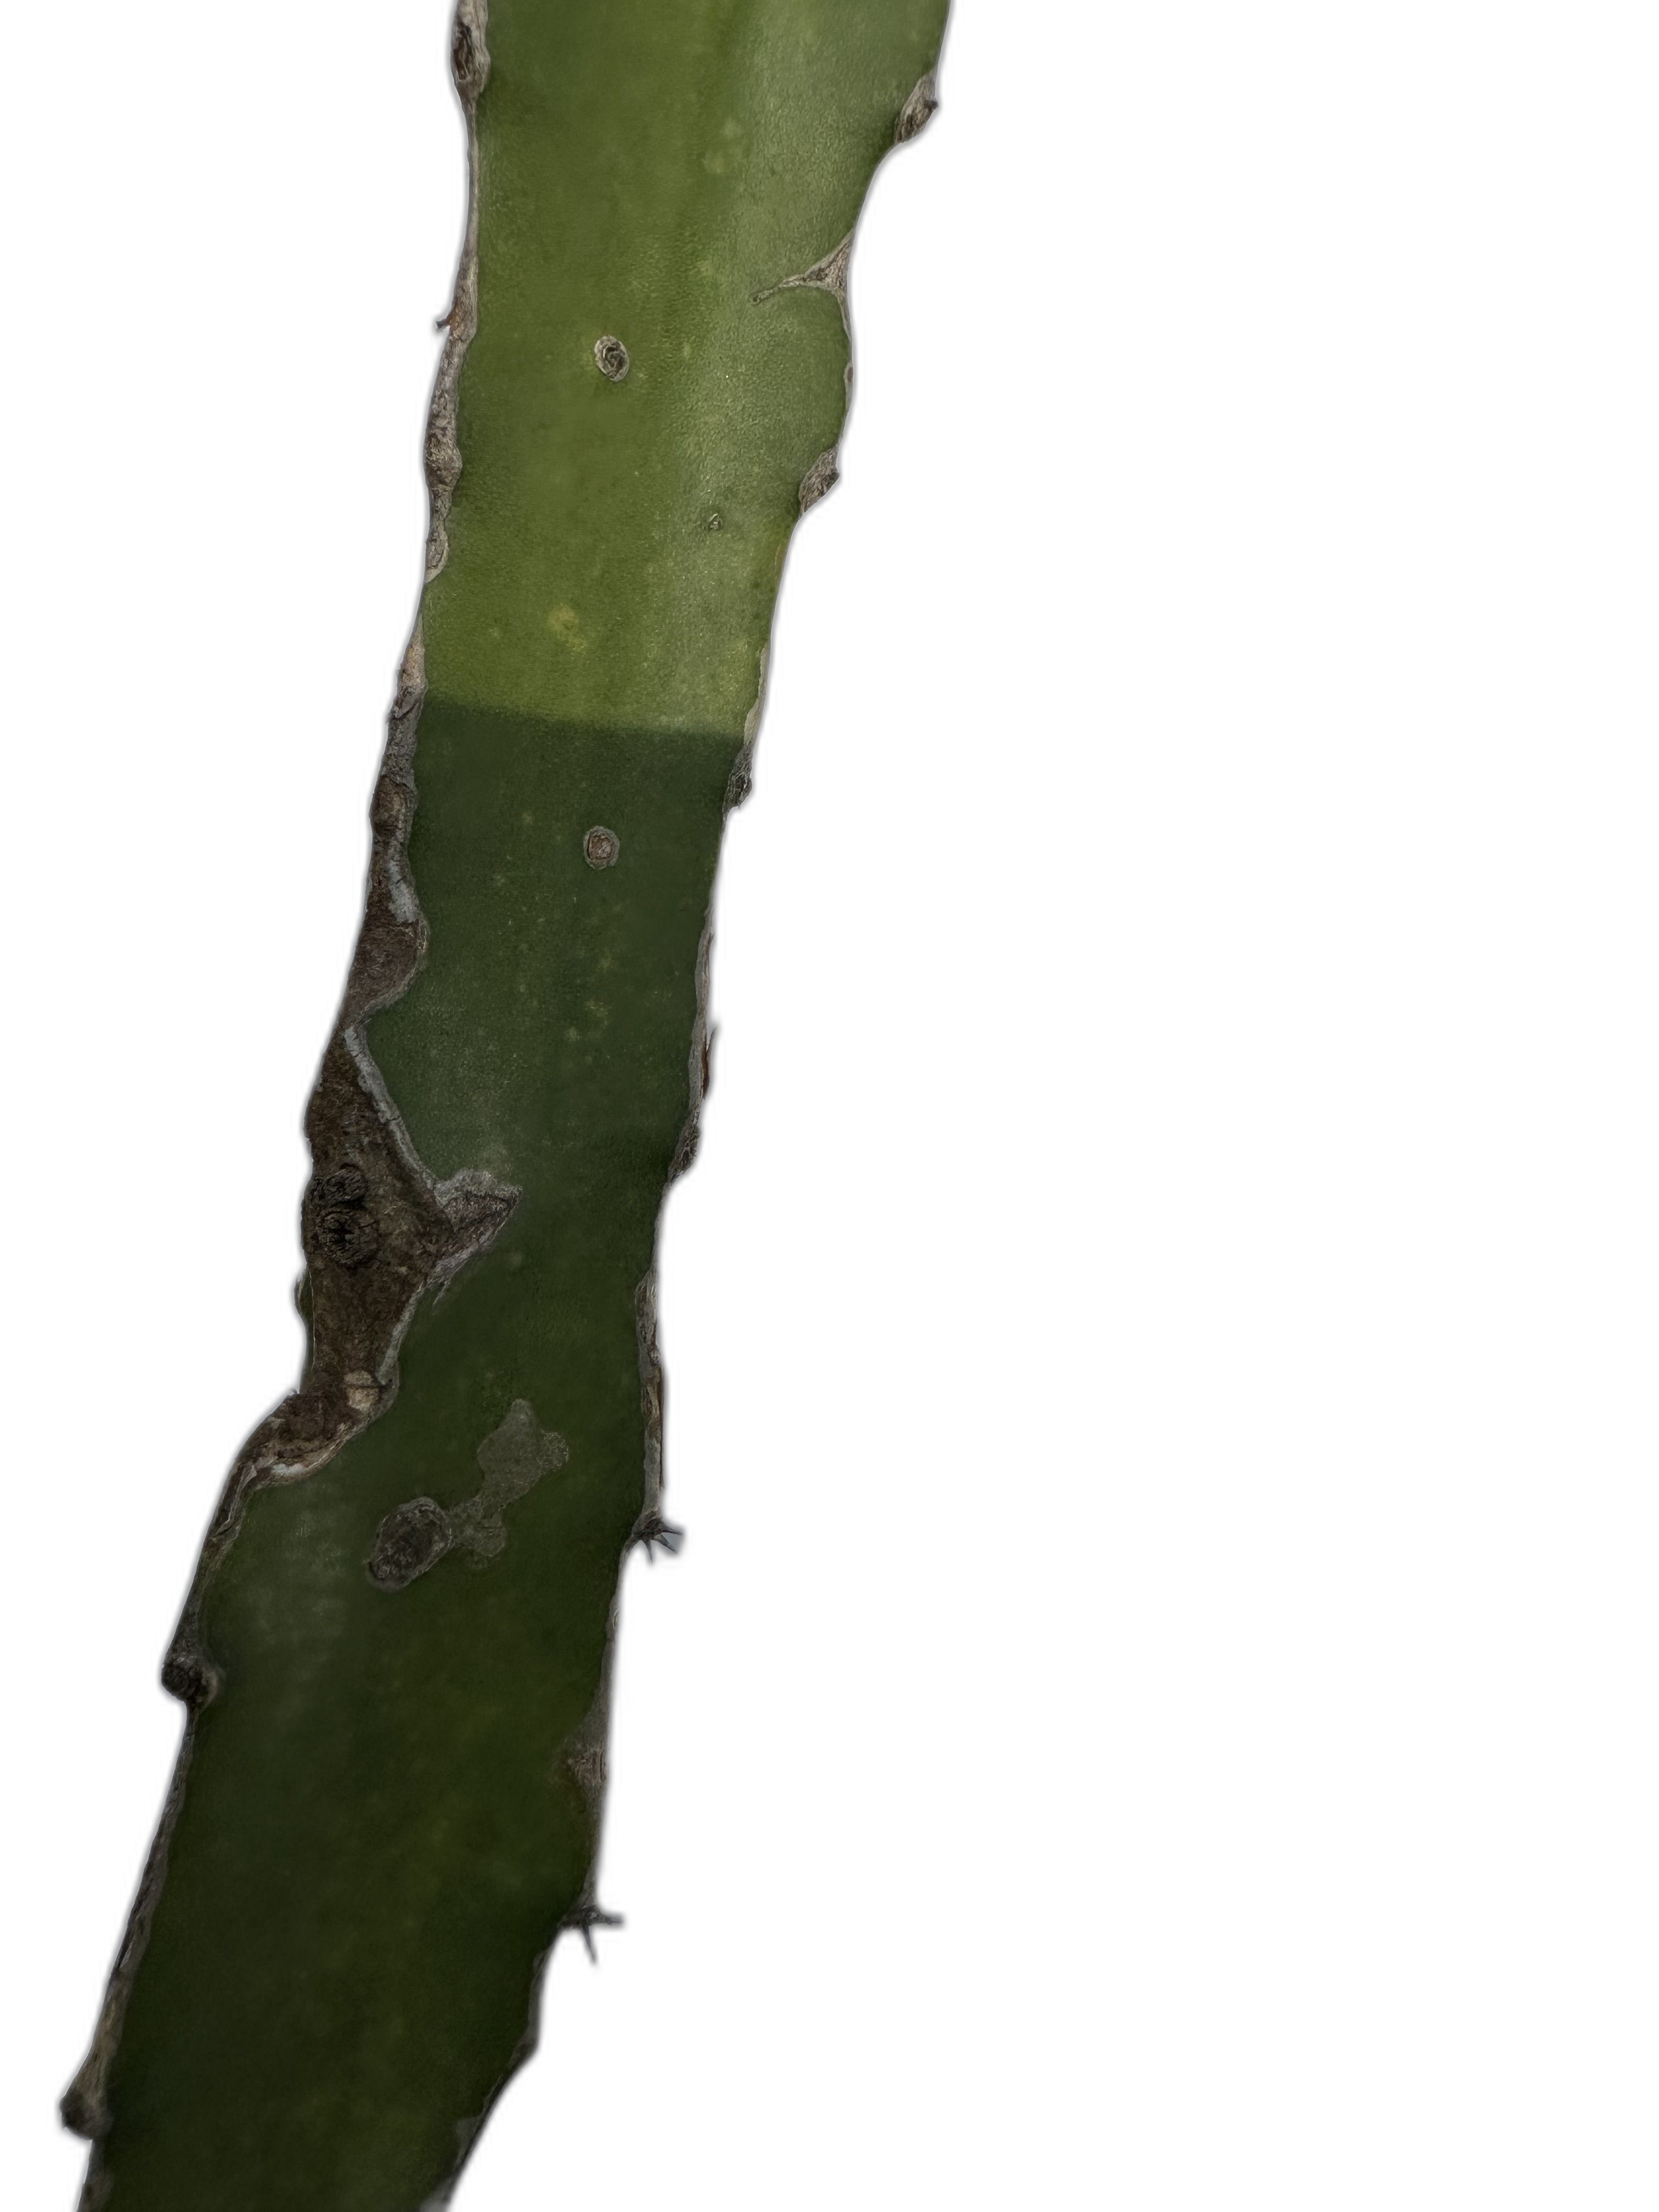
Label: Bad leaf